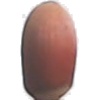
Label: hazelnut